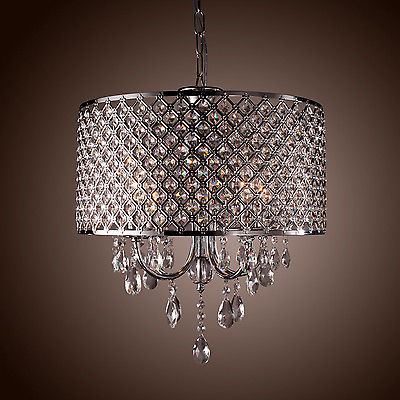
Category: lamp